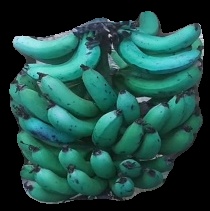
Variety: pachbale
Grade: grade3